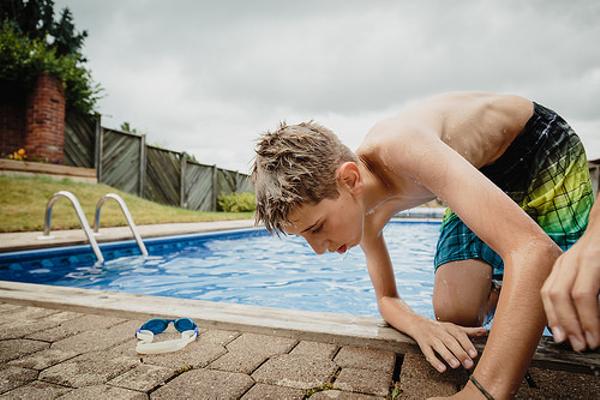
回答: 蟻が蟻を運んでるのが気になってガン見